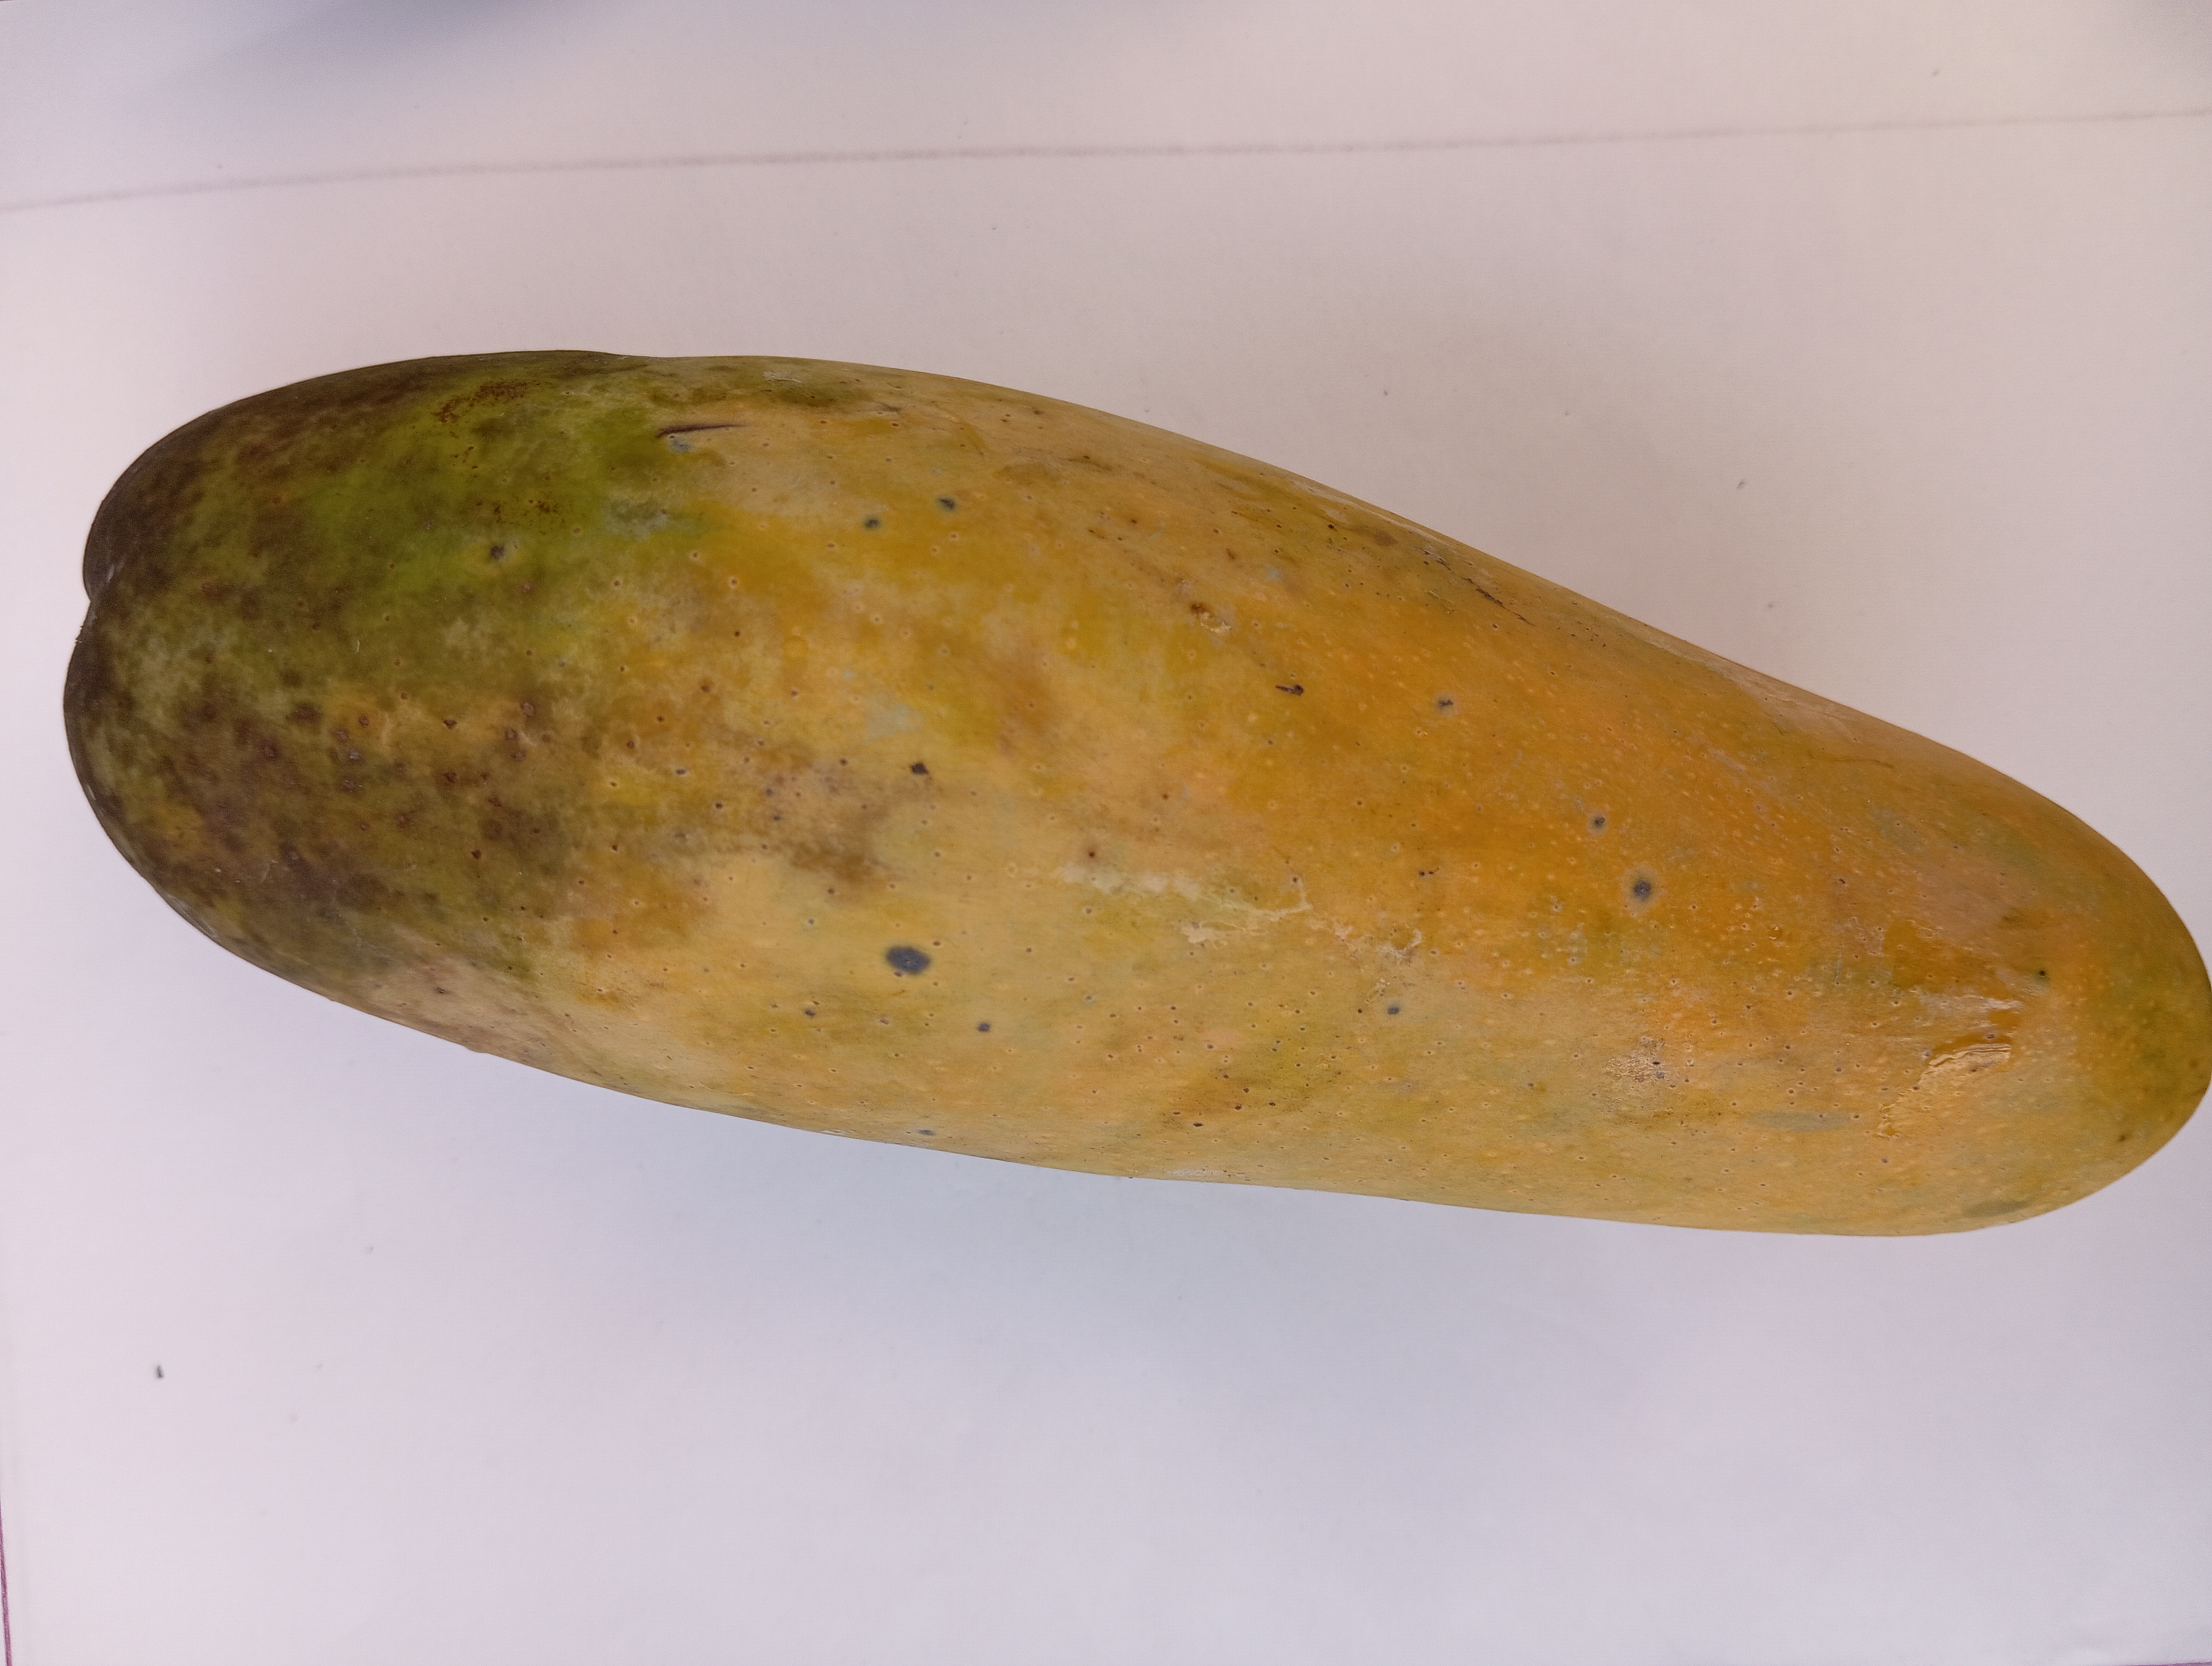
Mango variety: Banana